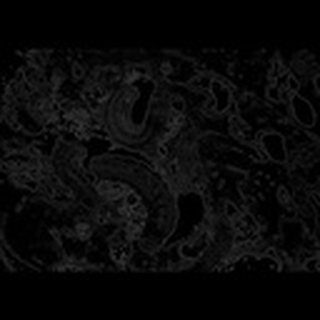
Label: cotton_army_worm